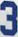
Number: 3